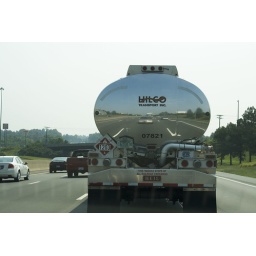
Our van in the back of a shiny truck, had a &amp;quot;Cars&amp;quot; flashback